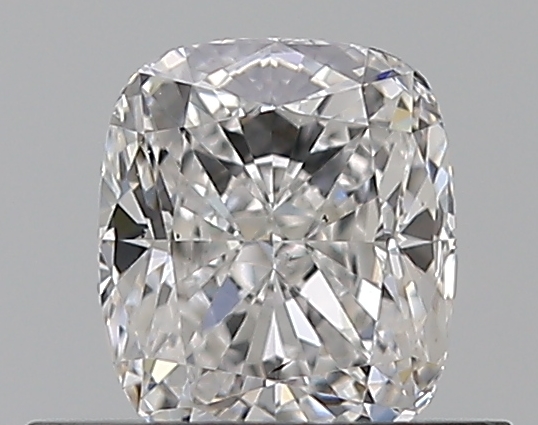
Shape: cushion
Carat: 0.51
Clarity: VS2
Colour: E
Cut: EX
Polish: EX
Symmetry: VG
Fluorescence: N
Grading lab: GIA
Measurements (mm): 4.91 x 4.27 x 2.89